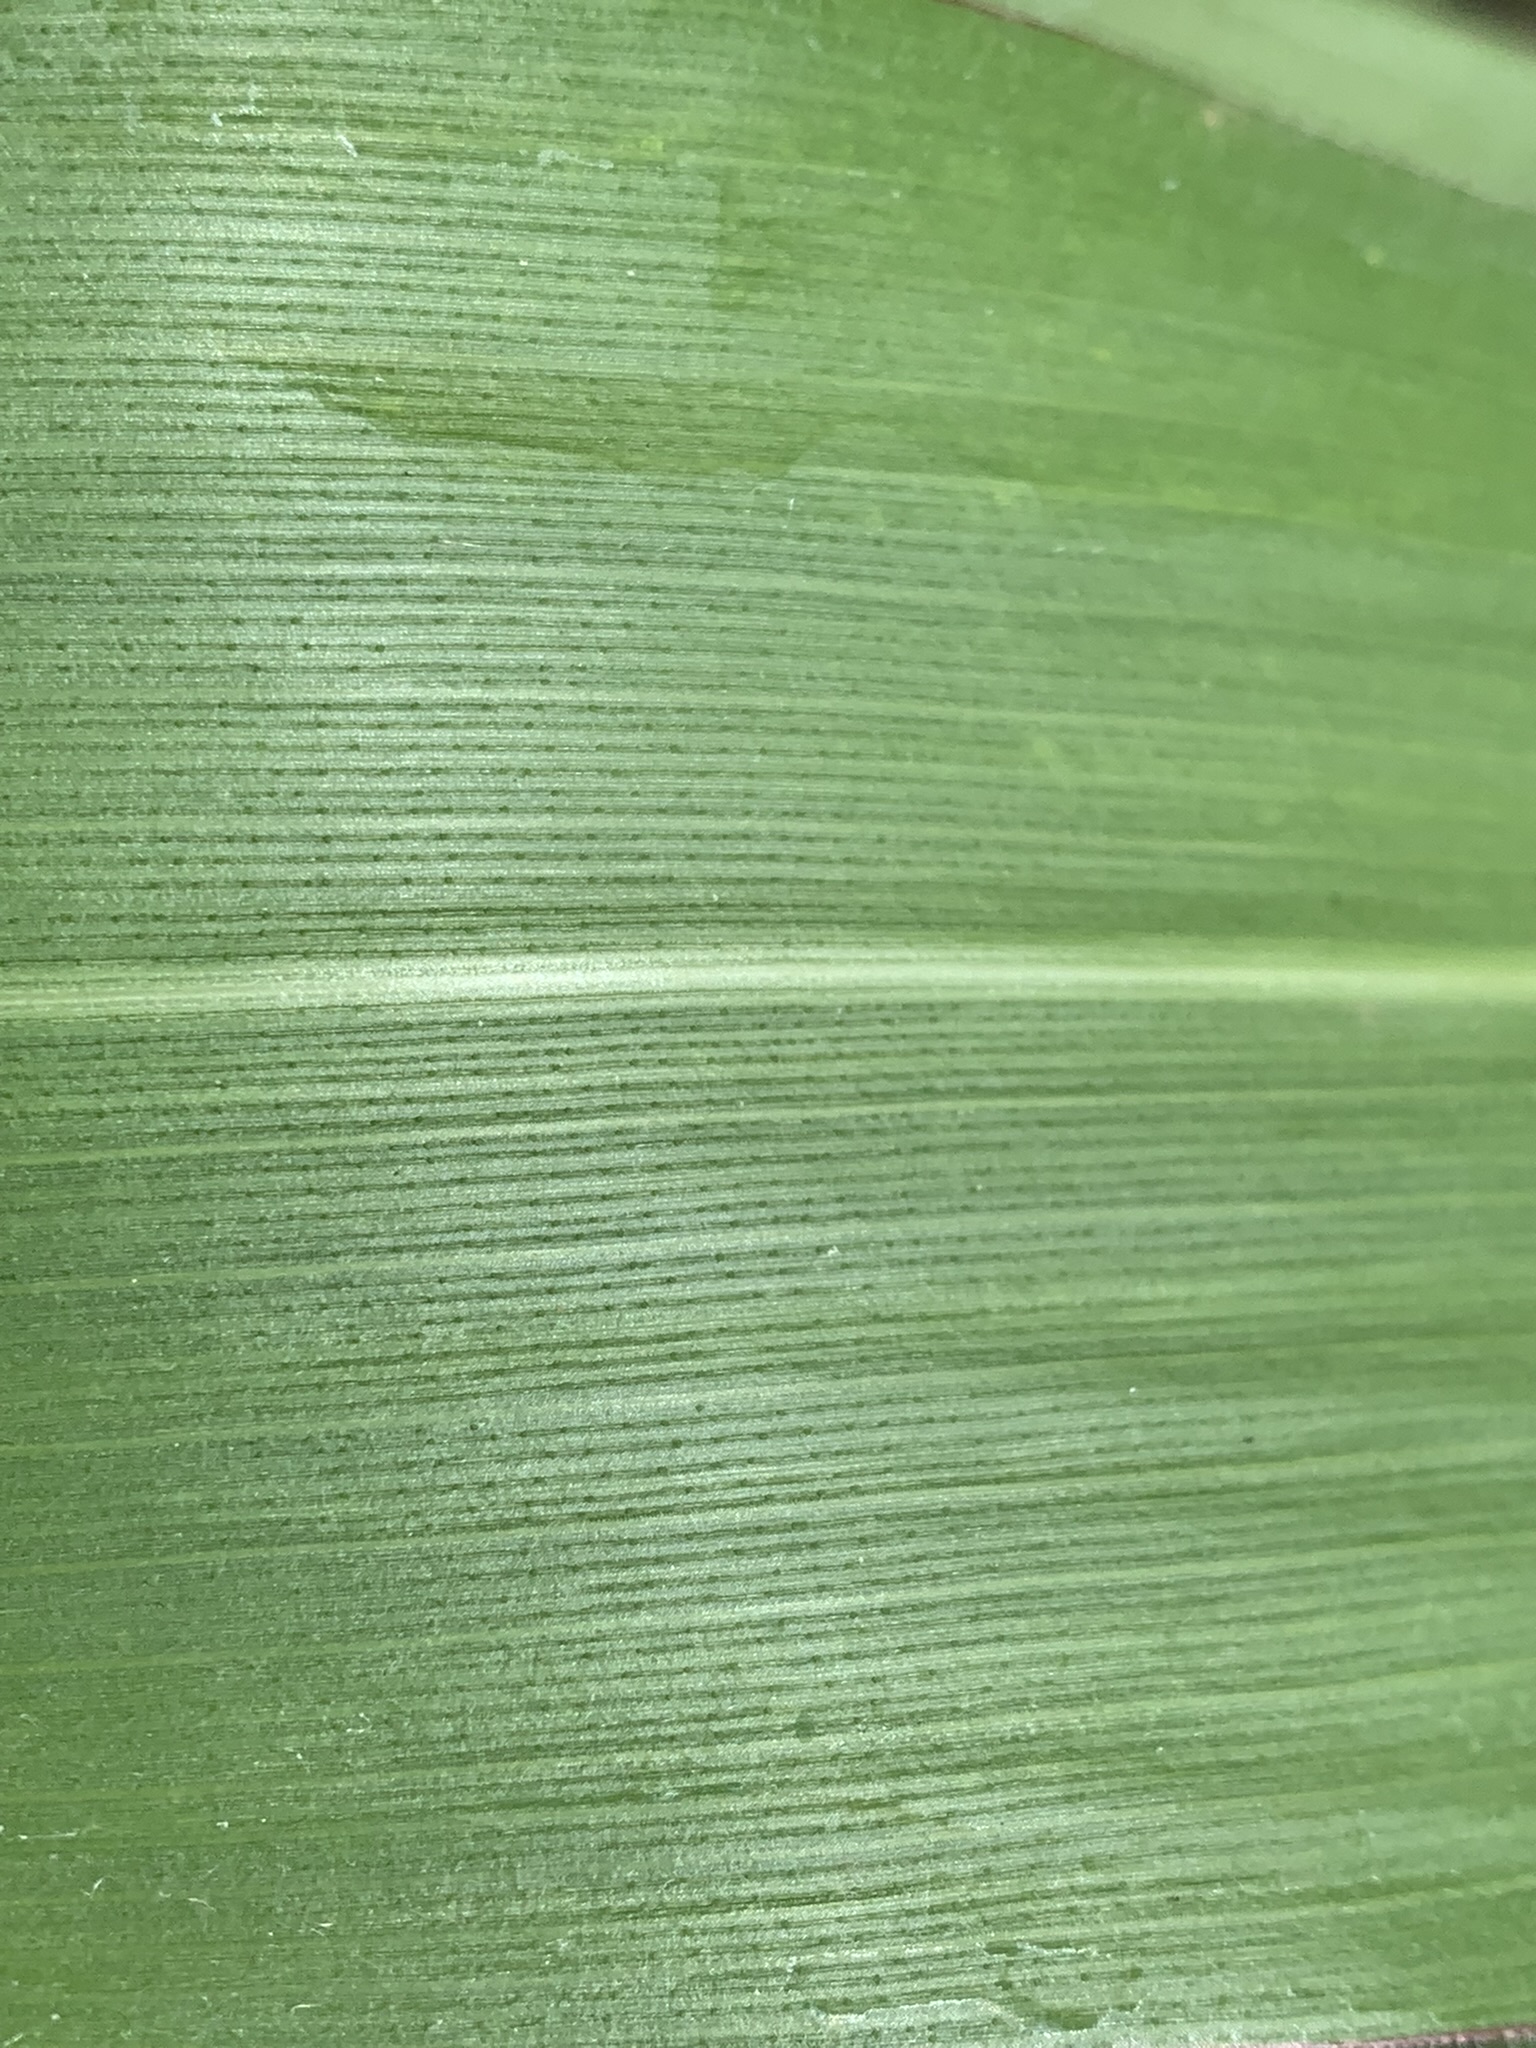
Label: Healthy